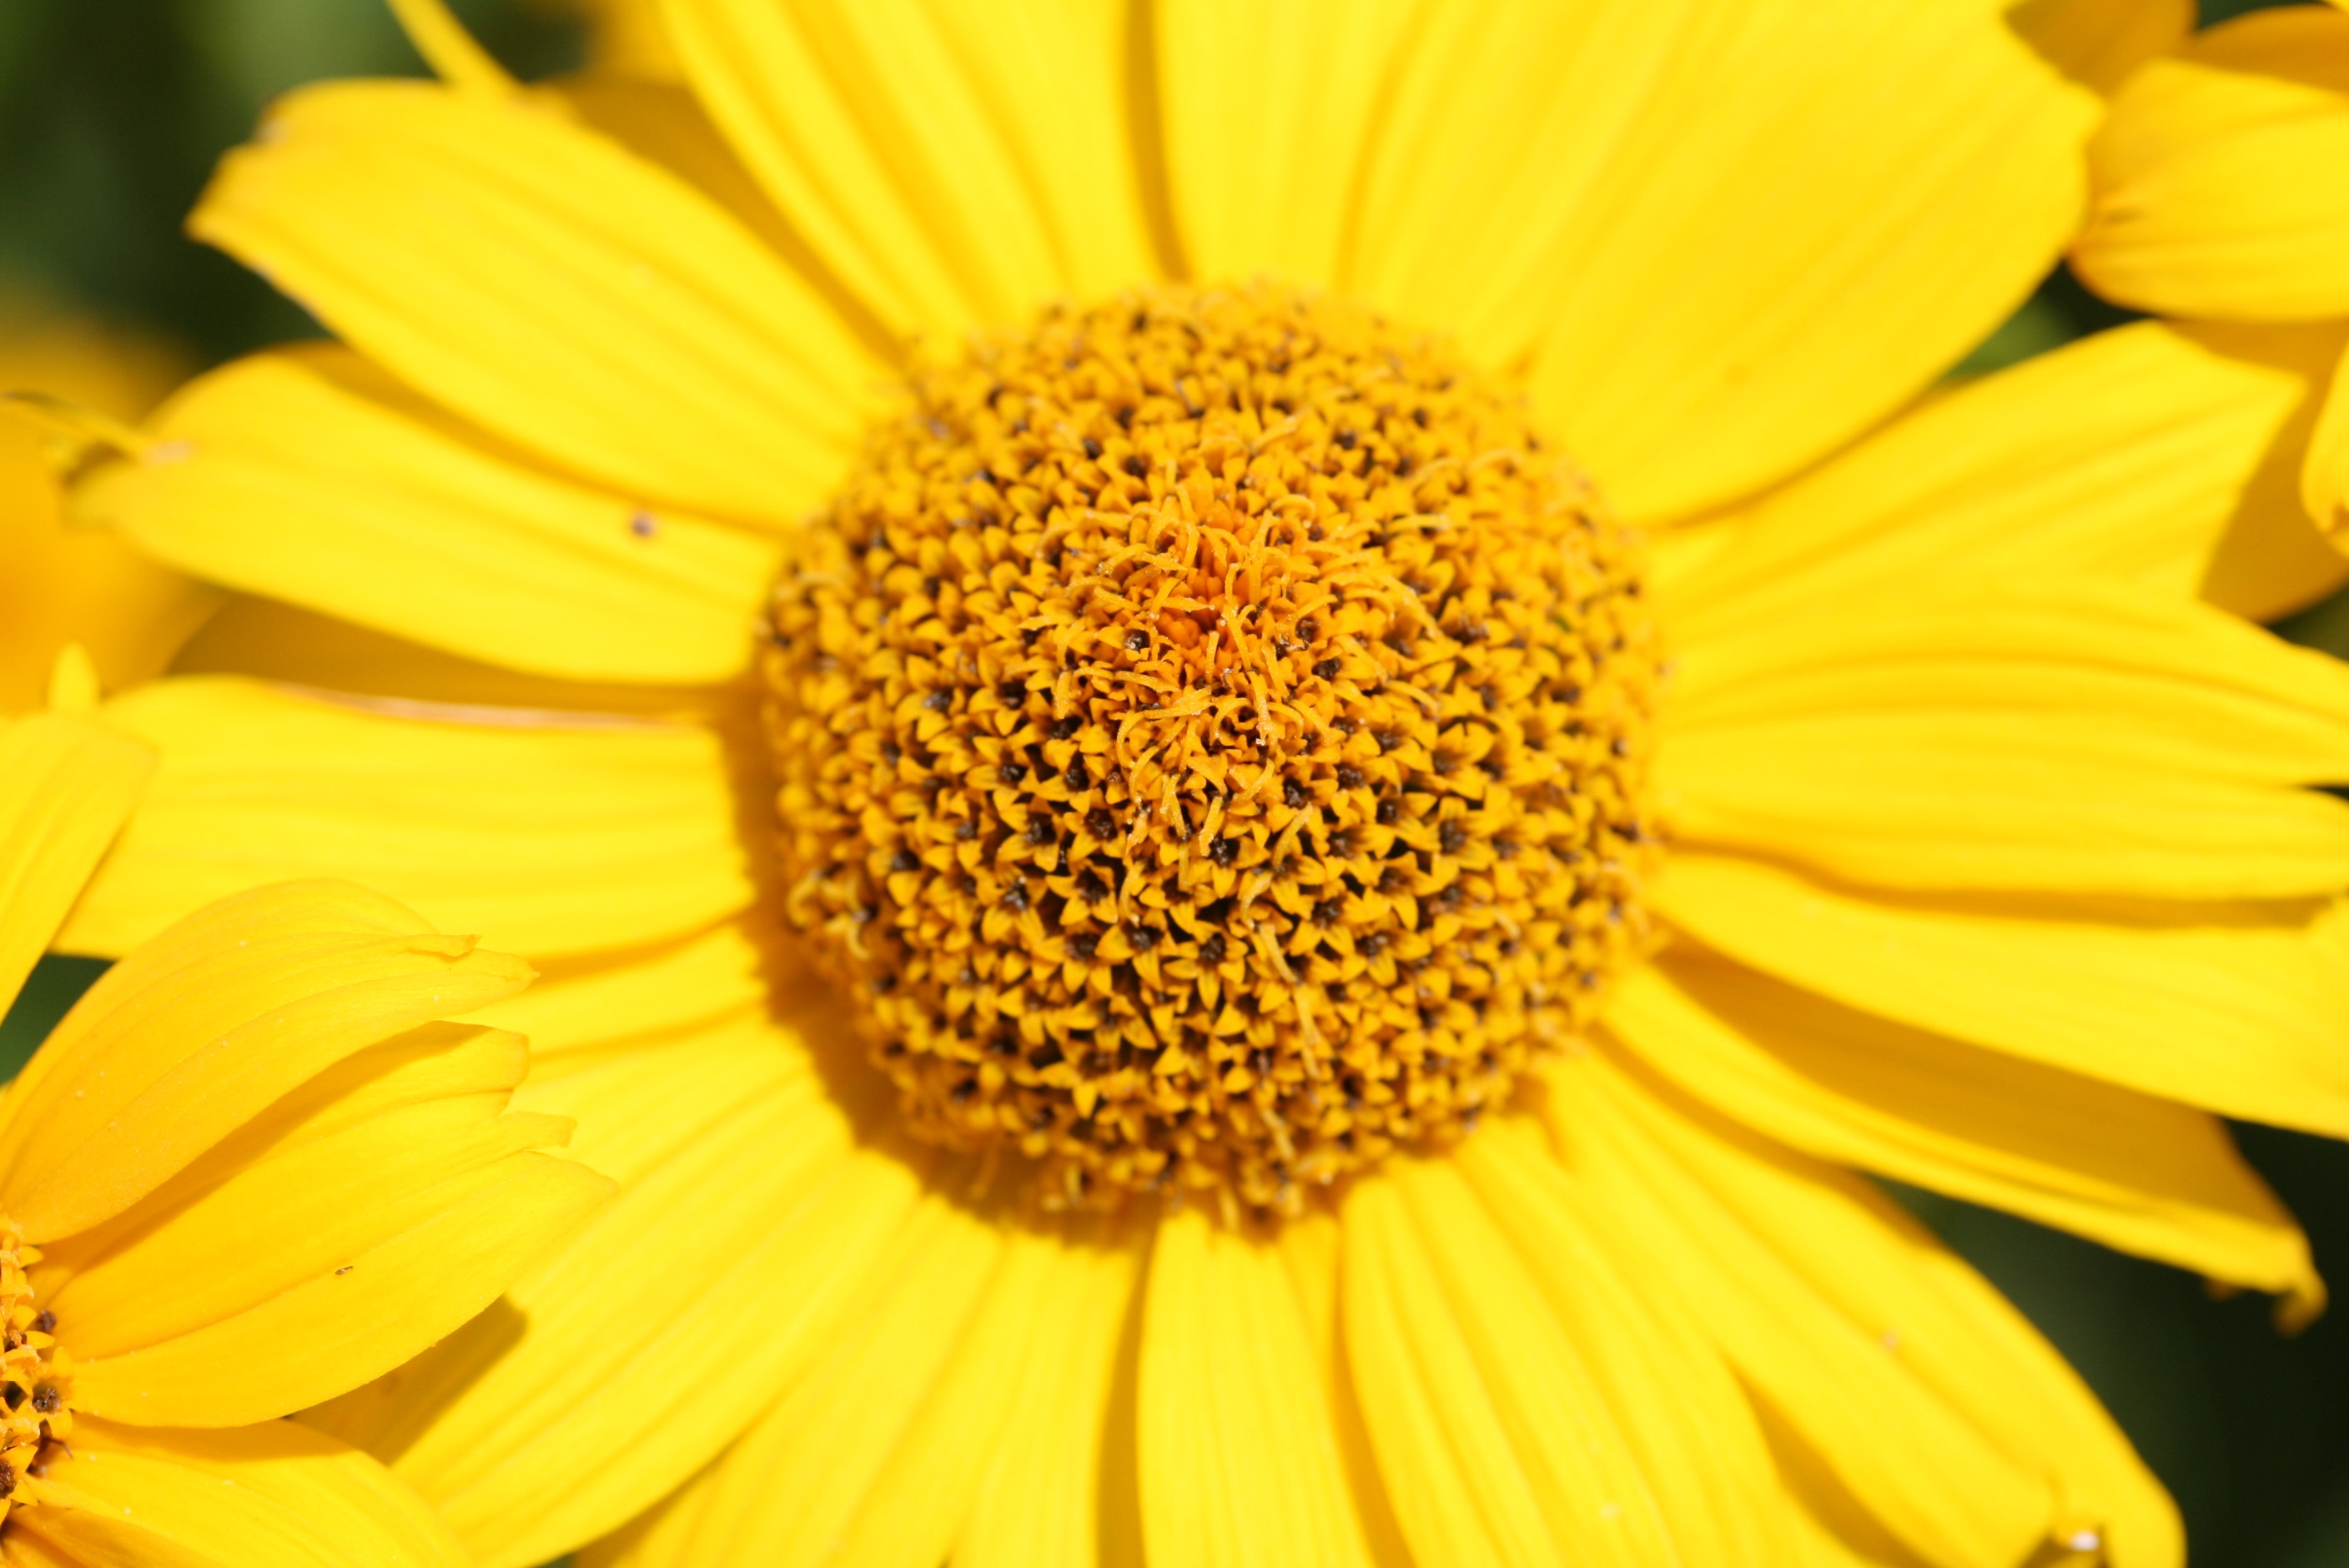
blossom, plant, photography, flower, petal, bloom, macro, botany, yellow, garden, close, flora, sunflower, close up, macro photography, flowering plant, daisy family, annual plant, plant stem, land plant